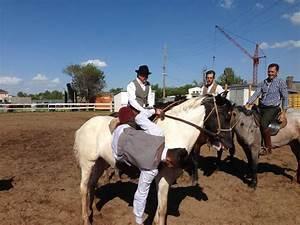
horse